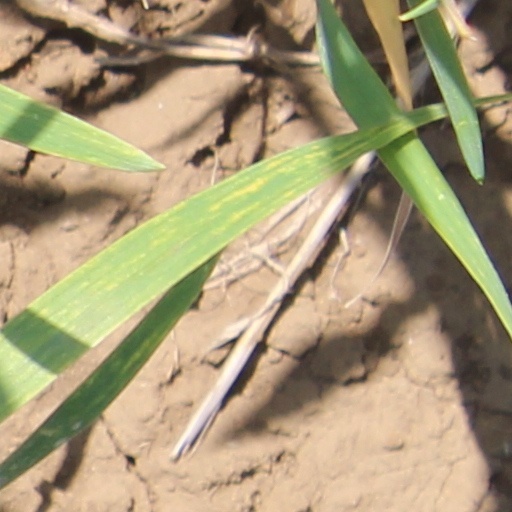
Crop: wheat